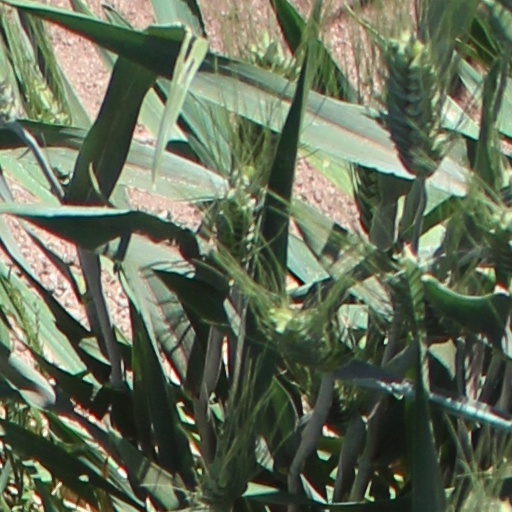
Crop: wheat